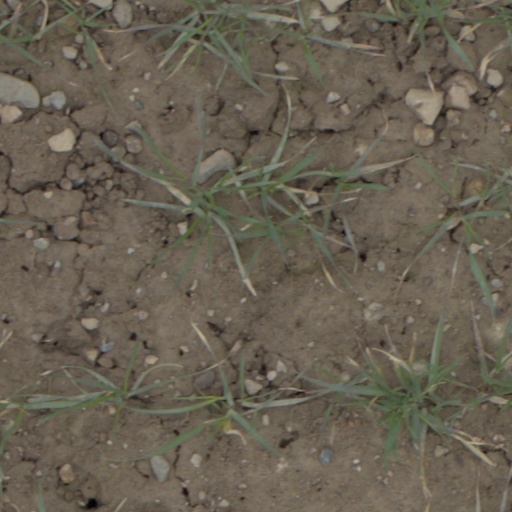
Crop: wheat